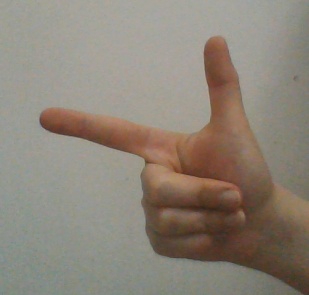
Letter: yaa